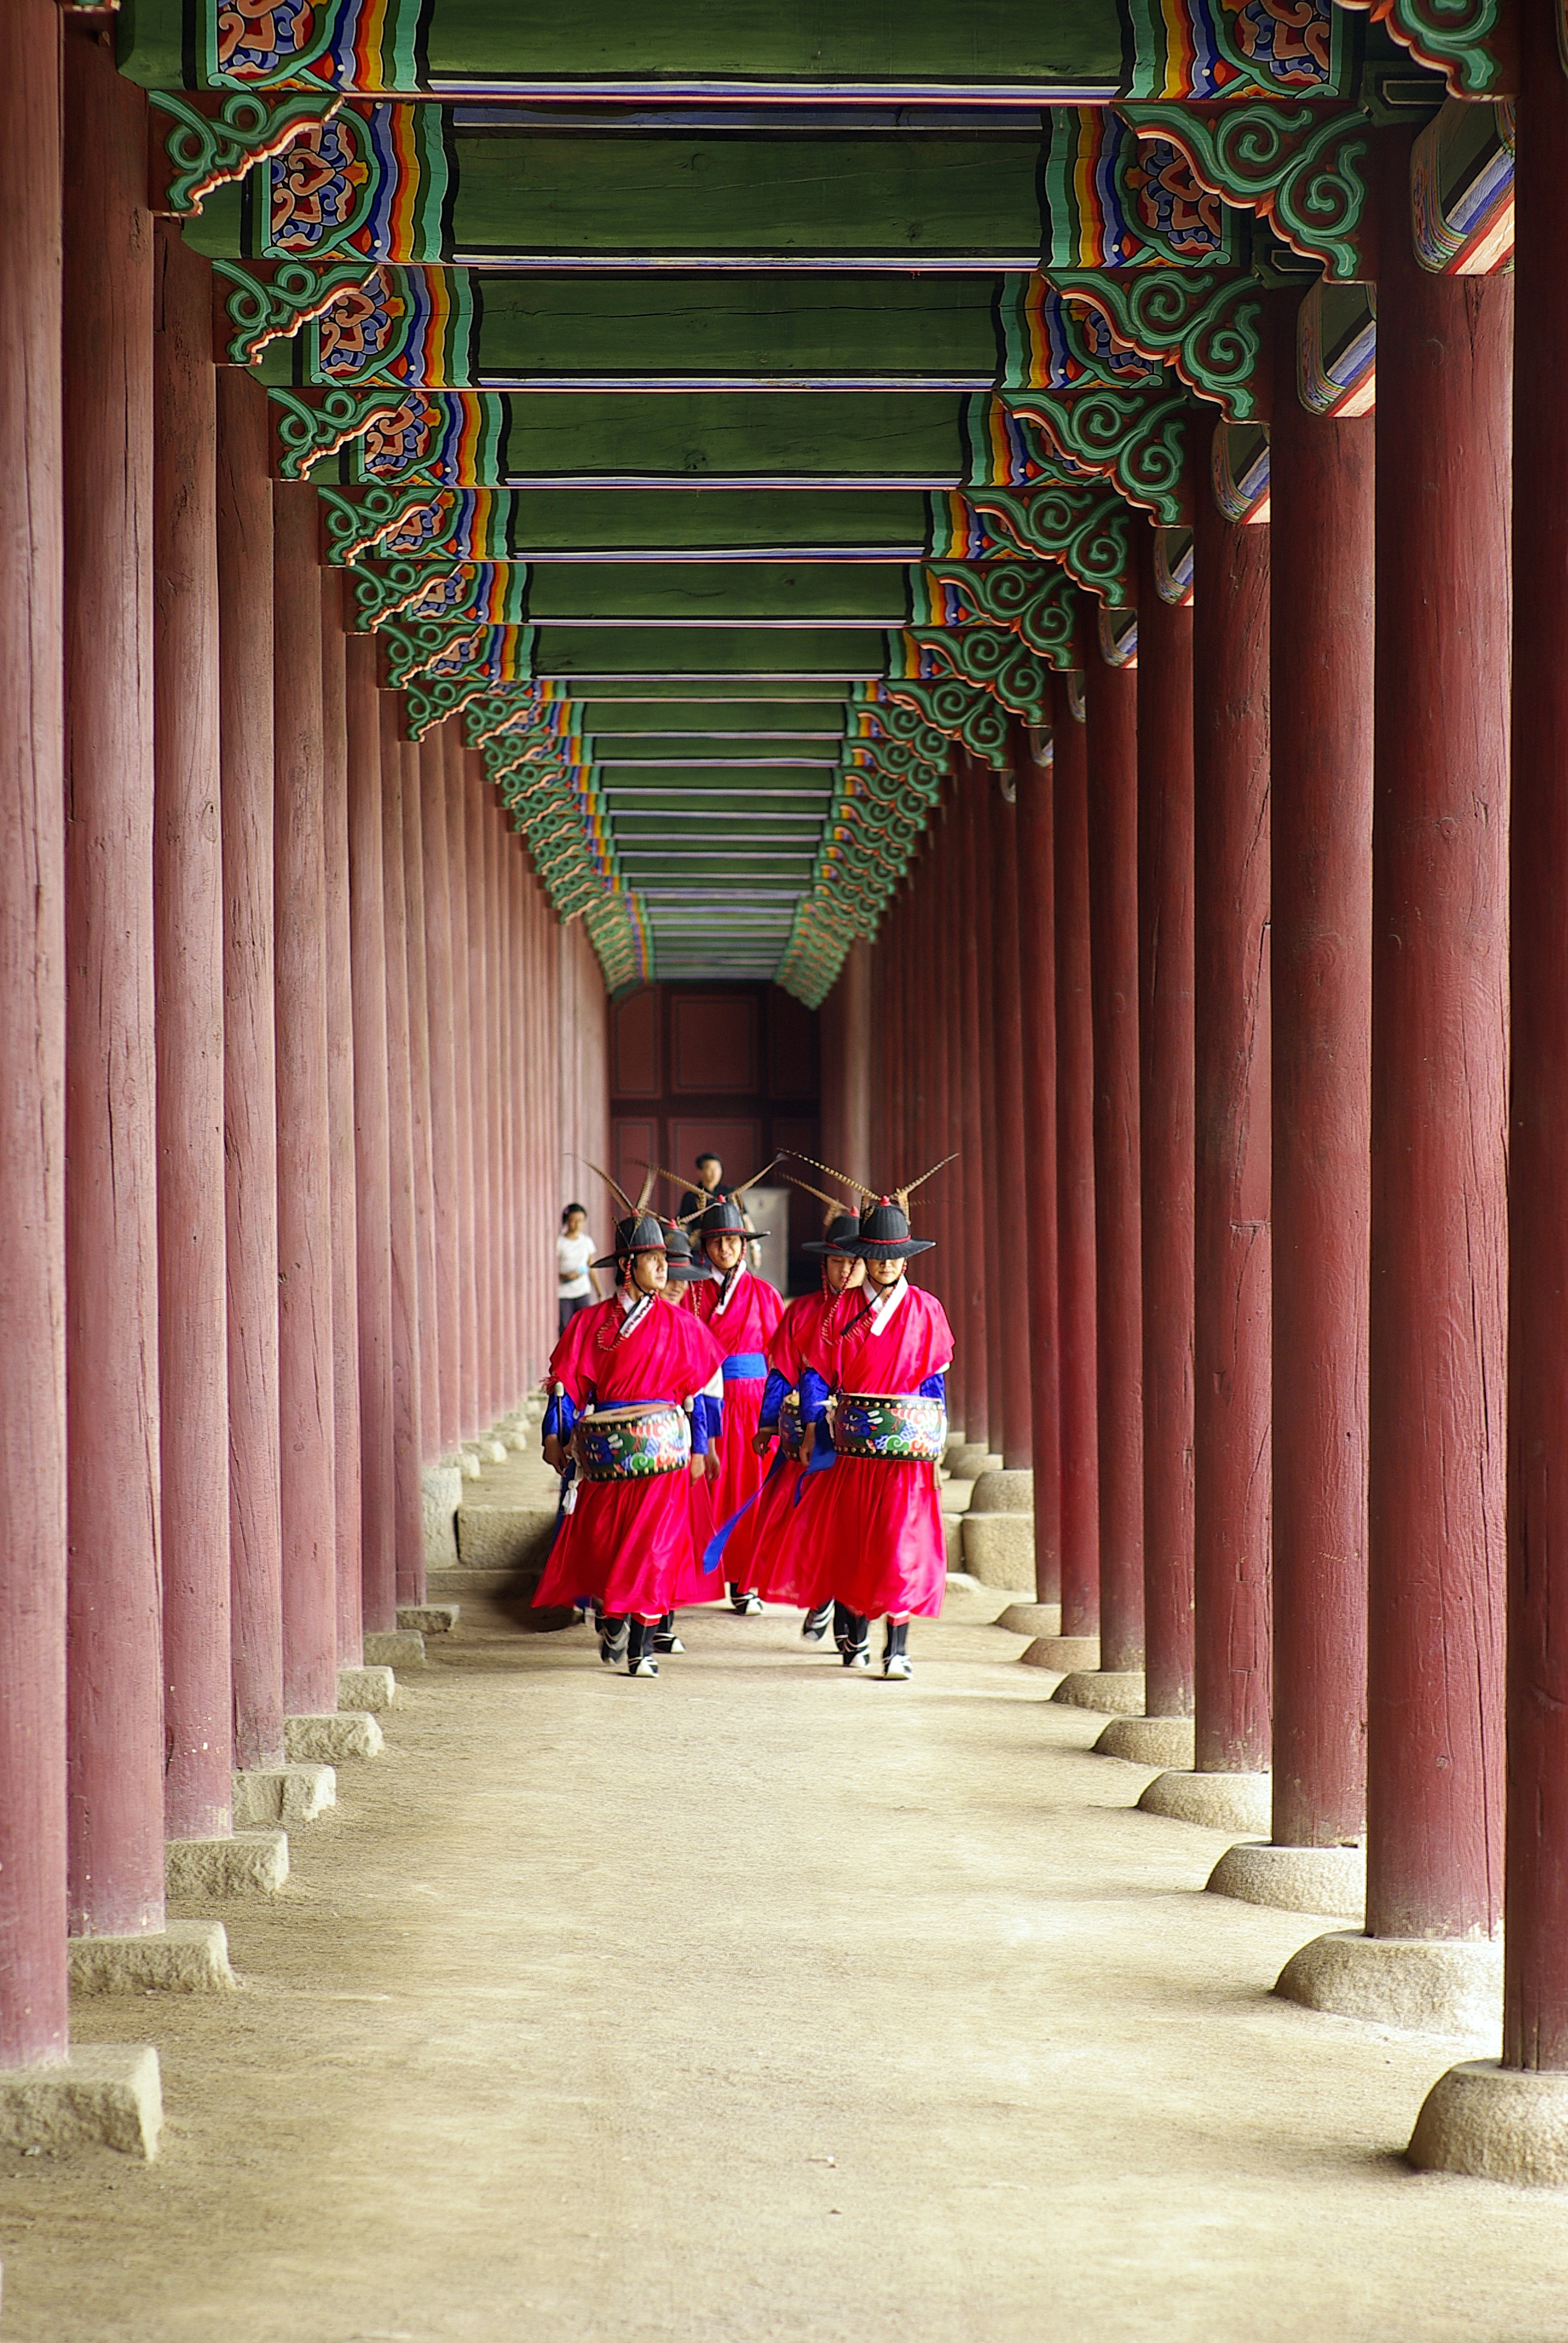
landscape, flower, red, color, asia, aisle, temple, photograph, traditional, republic of korea, tempel, gyeongbok palace